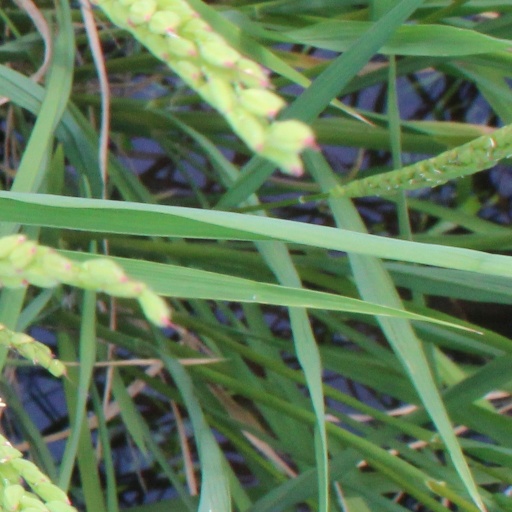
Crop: rice